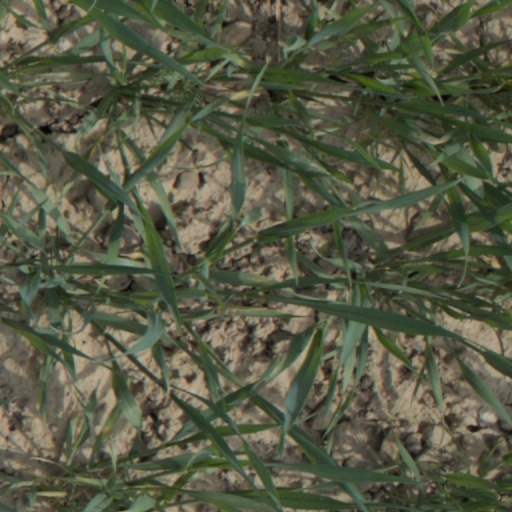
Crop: wheat